Malandragem

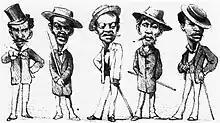
Caricature of capoeira malandros, 1885

In capoeira, "malandragem" is the ability to quickly understand an opponent's intentions, and during a fight or a game, fool, trick and deceive him. This malandragem is one of the basic tenets in the philosophy of capoeira and is similar to the cunning of the Hunter deity, Oxóssi.